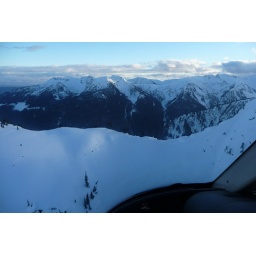
flying over a ridge on way home